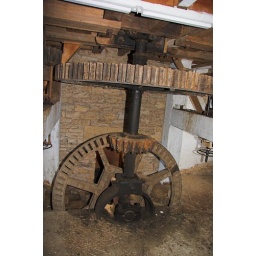
Main drive from water wheel under grind stones